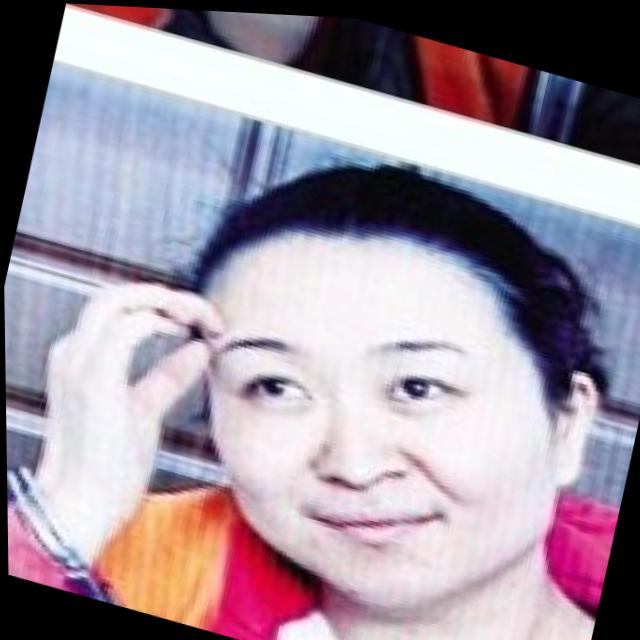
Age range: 21-44